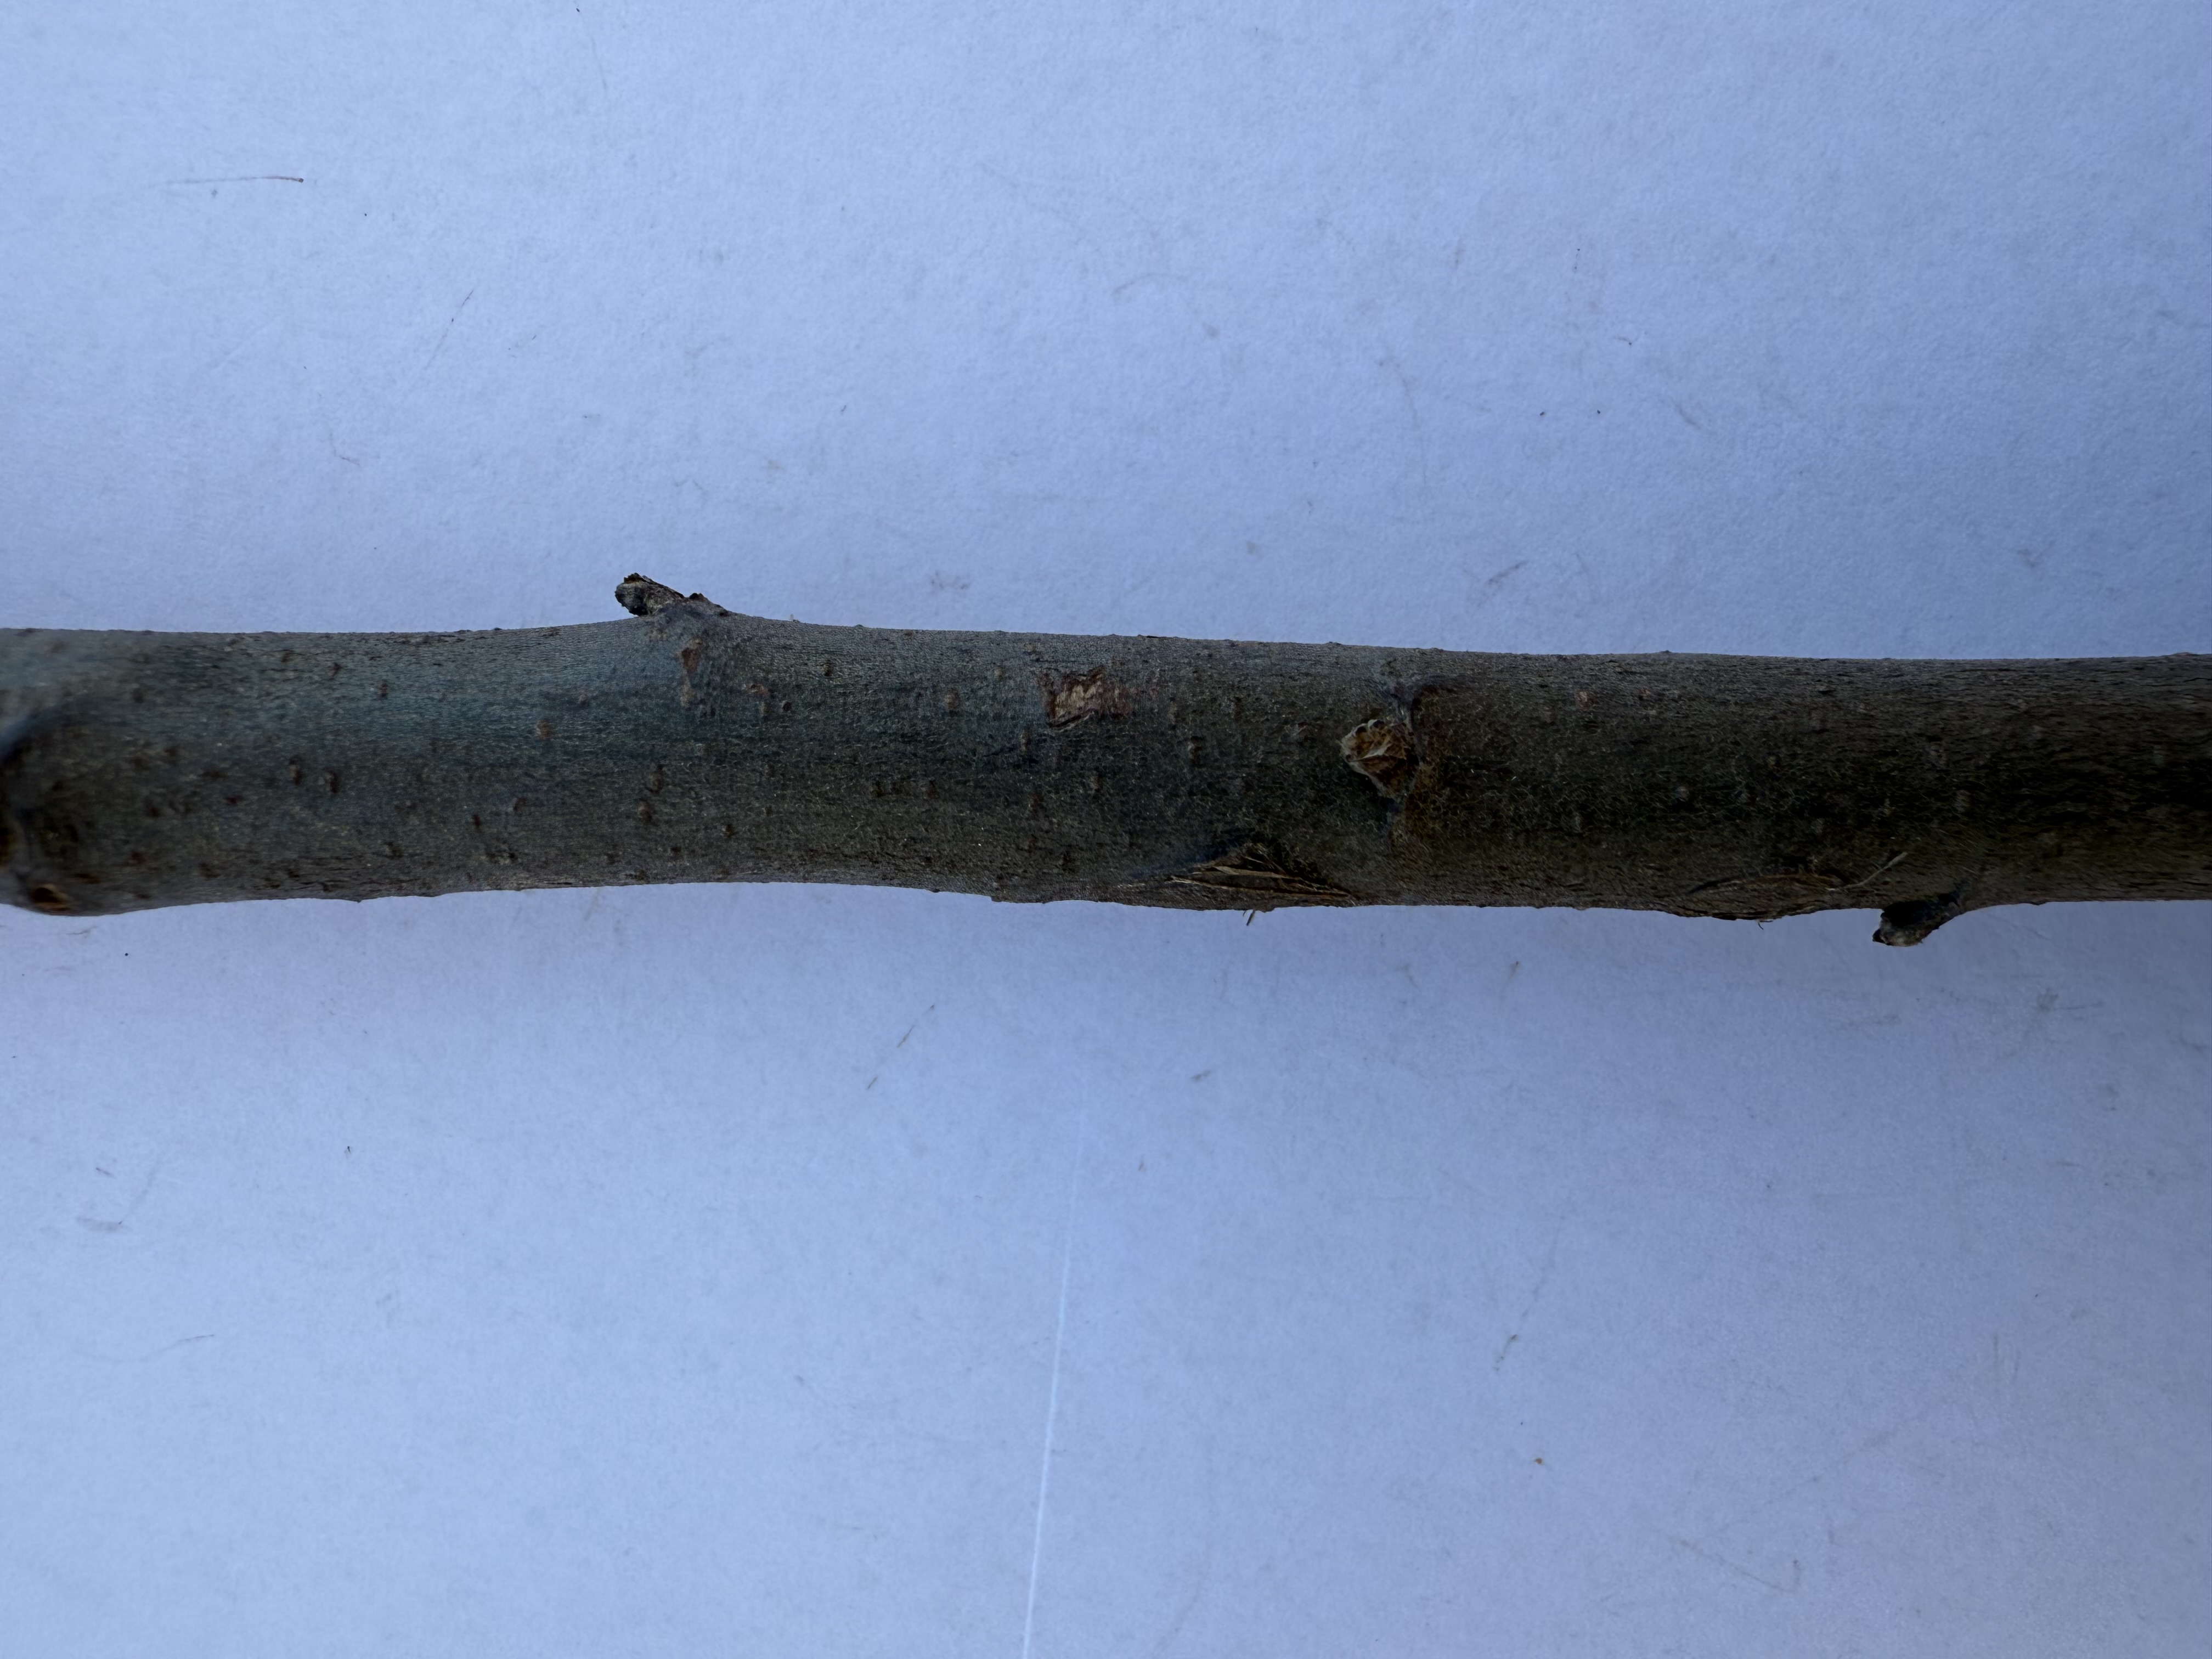
Variety: Ekmek Quince